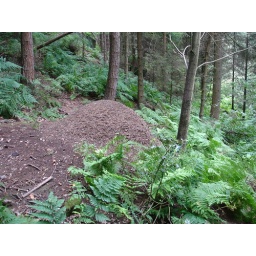
This anthill is just above the track leading to Gibson Mill from the car parks, close to the Mill on the red route.